Banksia sphaerocarpa

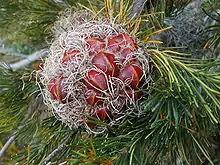
A globular mass covered in grey curled flower material with several large red seed pods embedded in it

The inflorescences are generally globular and measure in diameter, although larger forms, such as var. "dolichostyla", are more oval in shape. Flowering from January to July, the blooms are yellow, orange or brownish in colour. They take five to eight weeks to develop from bud to the finish of flowering. Anthesis takes place over two weeks, as the individual flowers open in a wave across the inflorescence. Three weeks before the flowers open, the spikes develop a strong musky smell. The flowers produce unusually large quantities of nectar; indeed some flowers produce so much that it drips to the ground. The old flowers fade to brownish and grey hues and remain curled around the flower spike. Up to 60 follicles develop on the globular spikes. The follicles are finely furred at first before becoming smooth and golden brown in colour, measuring long, high, and wide. The follicles are flat with pronounced 'shoulders', giving a rectangular appearance in cross section. Specimens of var. "sphaerocarpa" in the Whicher Range, Jarrah Forest and the vicinity of Nannup have larger follicles. The seeds are wedge-shaped (cuneate), and measure in length, containing a smaller cuneate seed body measuring long by wide.